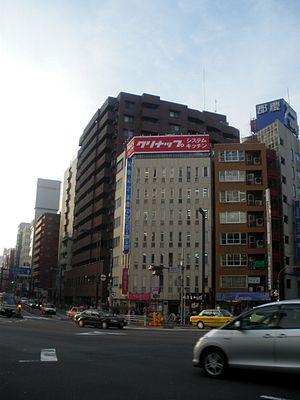
Le Sun Music Group est une agence de talent et de divertissement japonaise fondée dans les années 1970. Il aura compté plusieurs artistes aujourd'hui populaires au Japon tels que Seiko Matsuda, Ayumi Hamasaki ou encore Yukiko Okada.